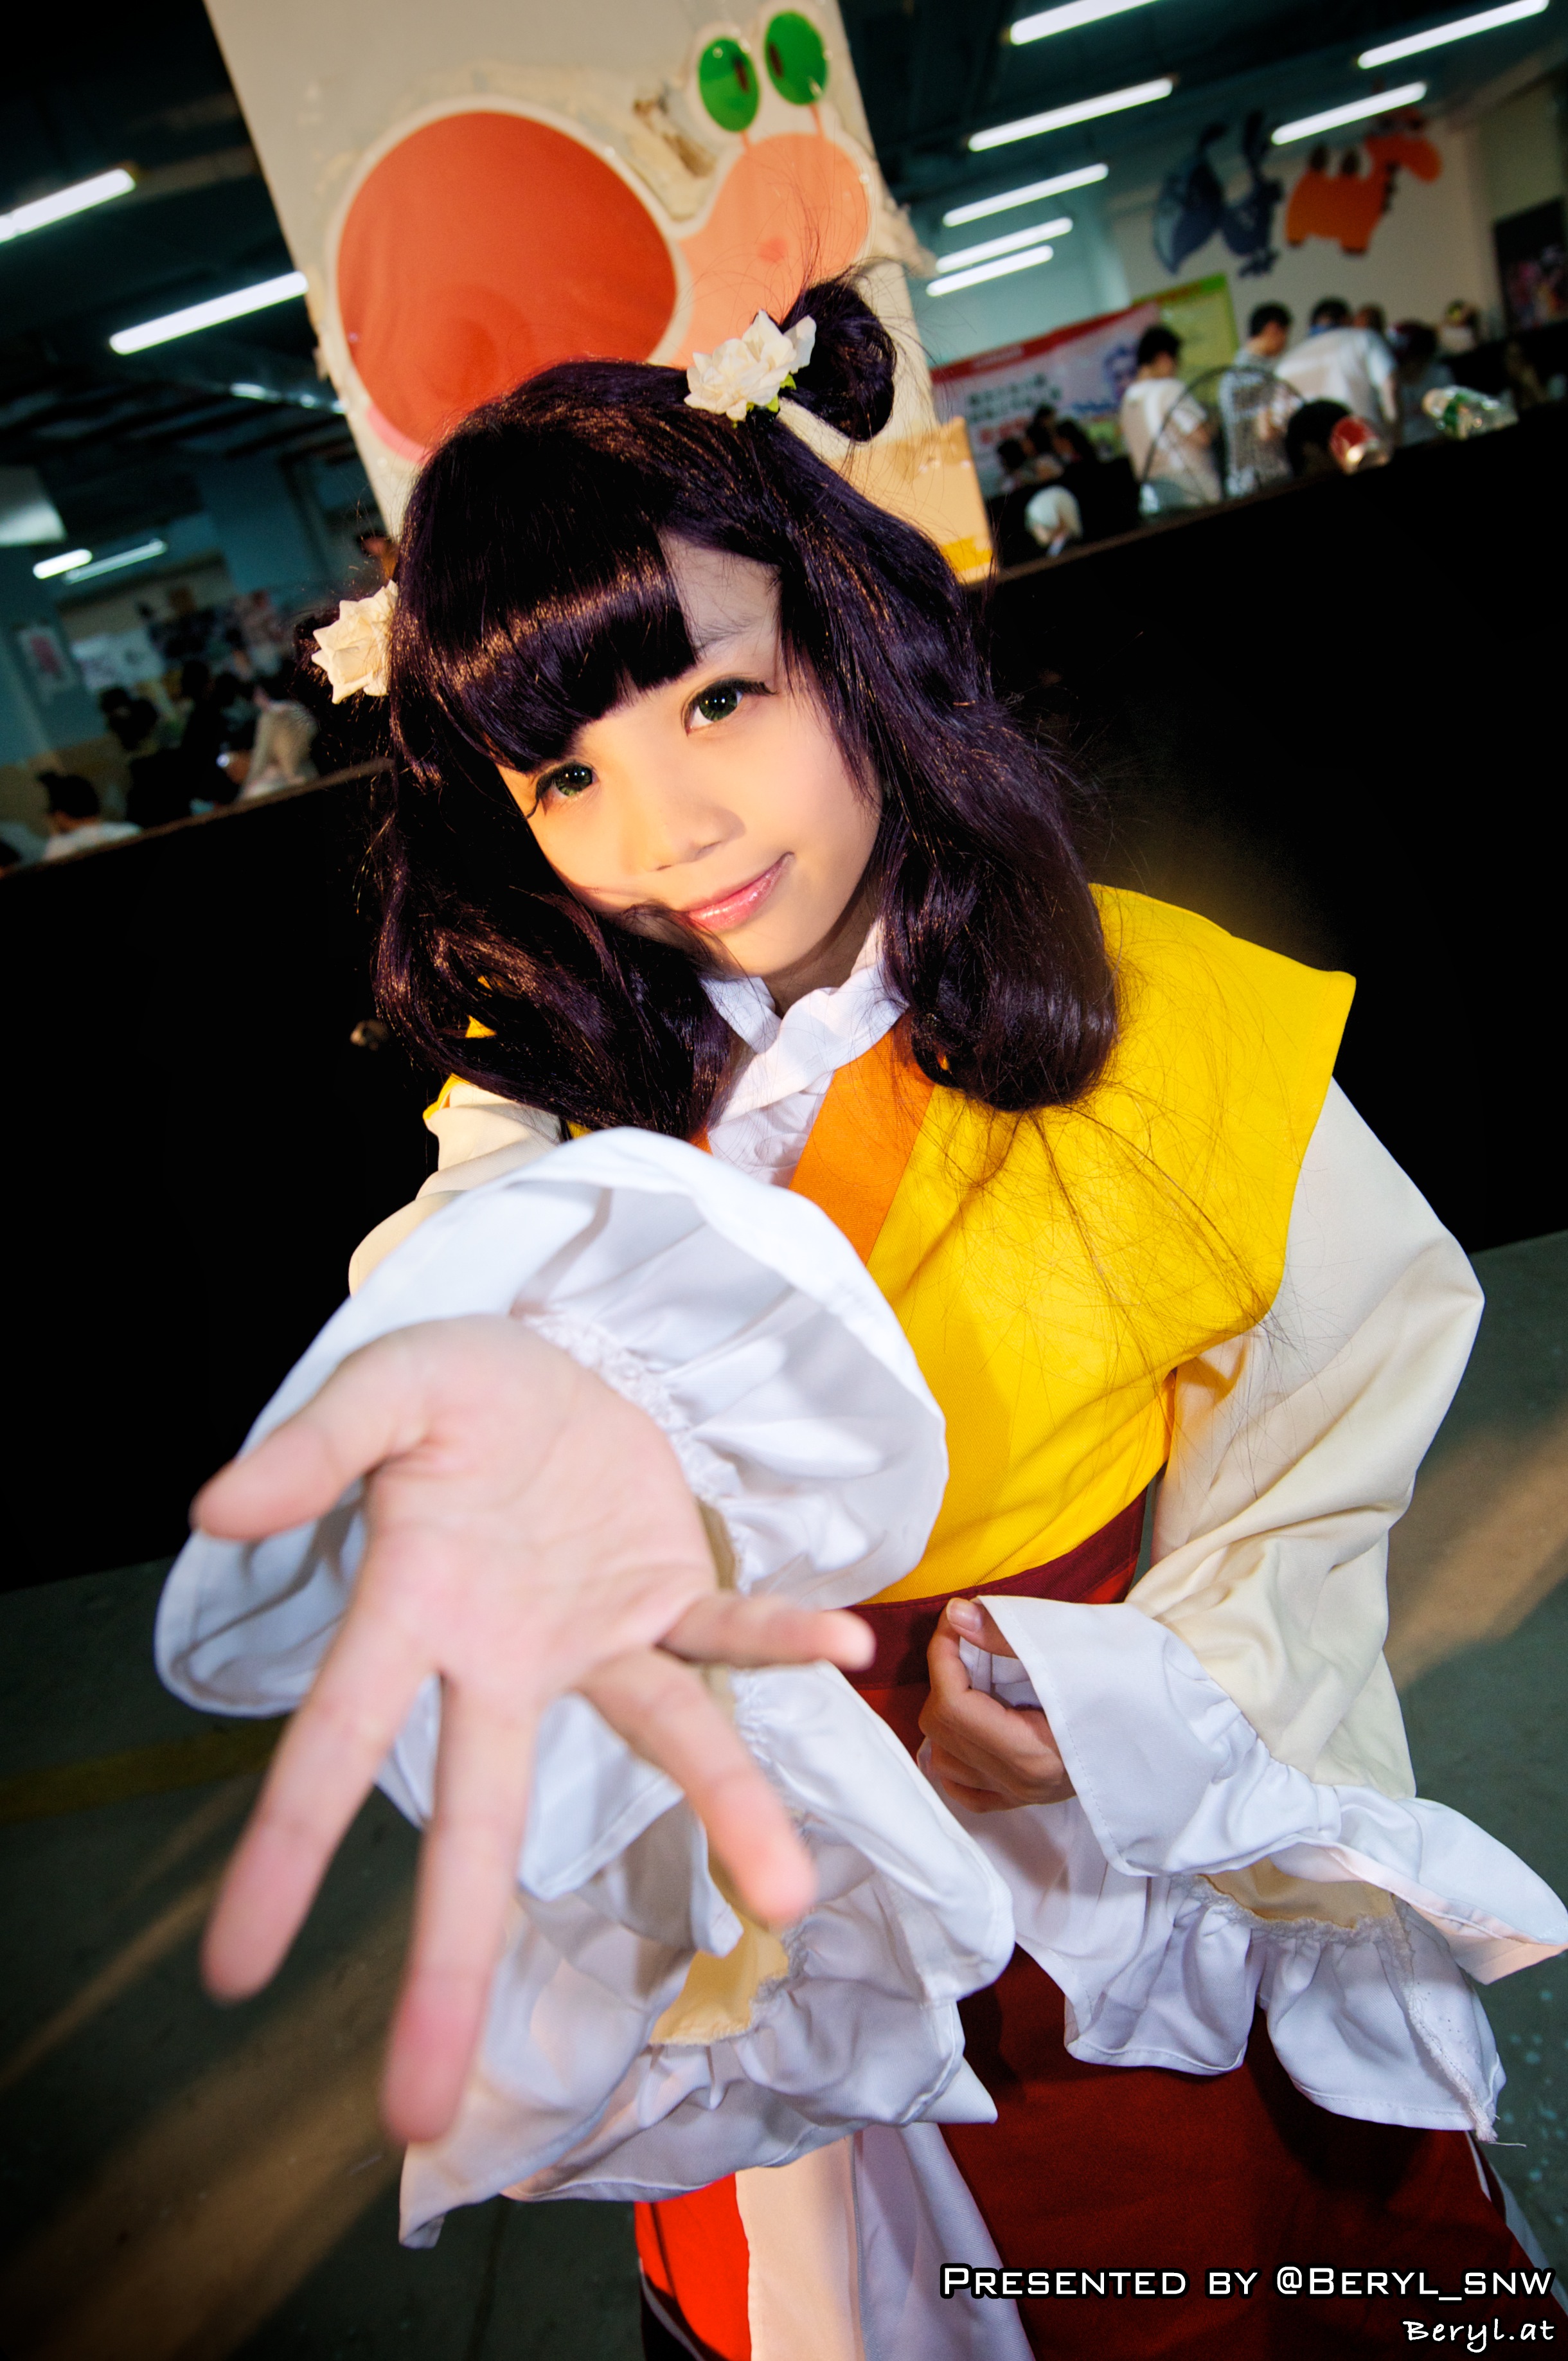
girl, game, cute, clothing, cosplay, girls, japanese, canton, costume, china, guangdong, games, anime, comic, comiccon, cos, con, convention